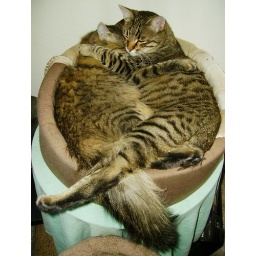
kitties hugging in cat bed